Geographers' A–Z Map Company

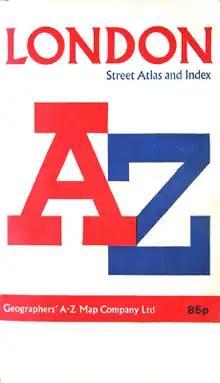
London A–Z Street Atlas

Geographers' A–Z Map Company Ltd. was the largest independent map publisher in the United Kingdom until it was bought by HarperCollins in 2019. It was based in Dunton Green, Kent.